Nicholson, Queensland

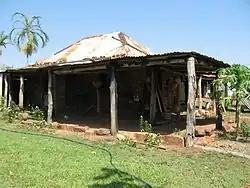
Old Westmoreland Homestead, 2009

Nicholson is a coastal outback locality in the Shire of Burke, Queensland, Australia. It is on the border with the Northern Territory. In the , Nicholson had a population of 32 people.